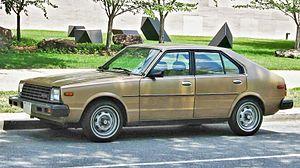
Datsun Cherry, puis Nissan Cherry a été le nom de quatre générations d’automobiles compactes fabriquées par le constructeur japonais Datsun-Nissan. Elles ont été le modèle d’entrée de gamme de ce constructeur jusqu'à l'arrivée de la Micra. Au Japon, la Cherry s'appelait Pulsar.